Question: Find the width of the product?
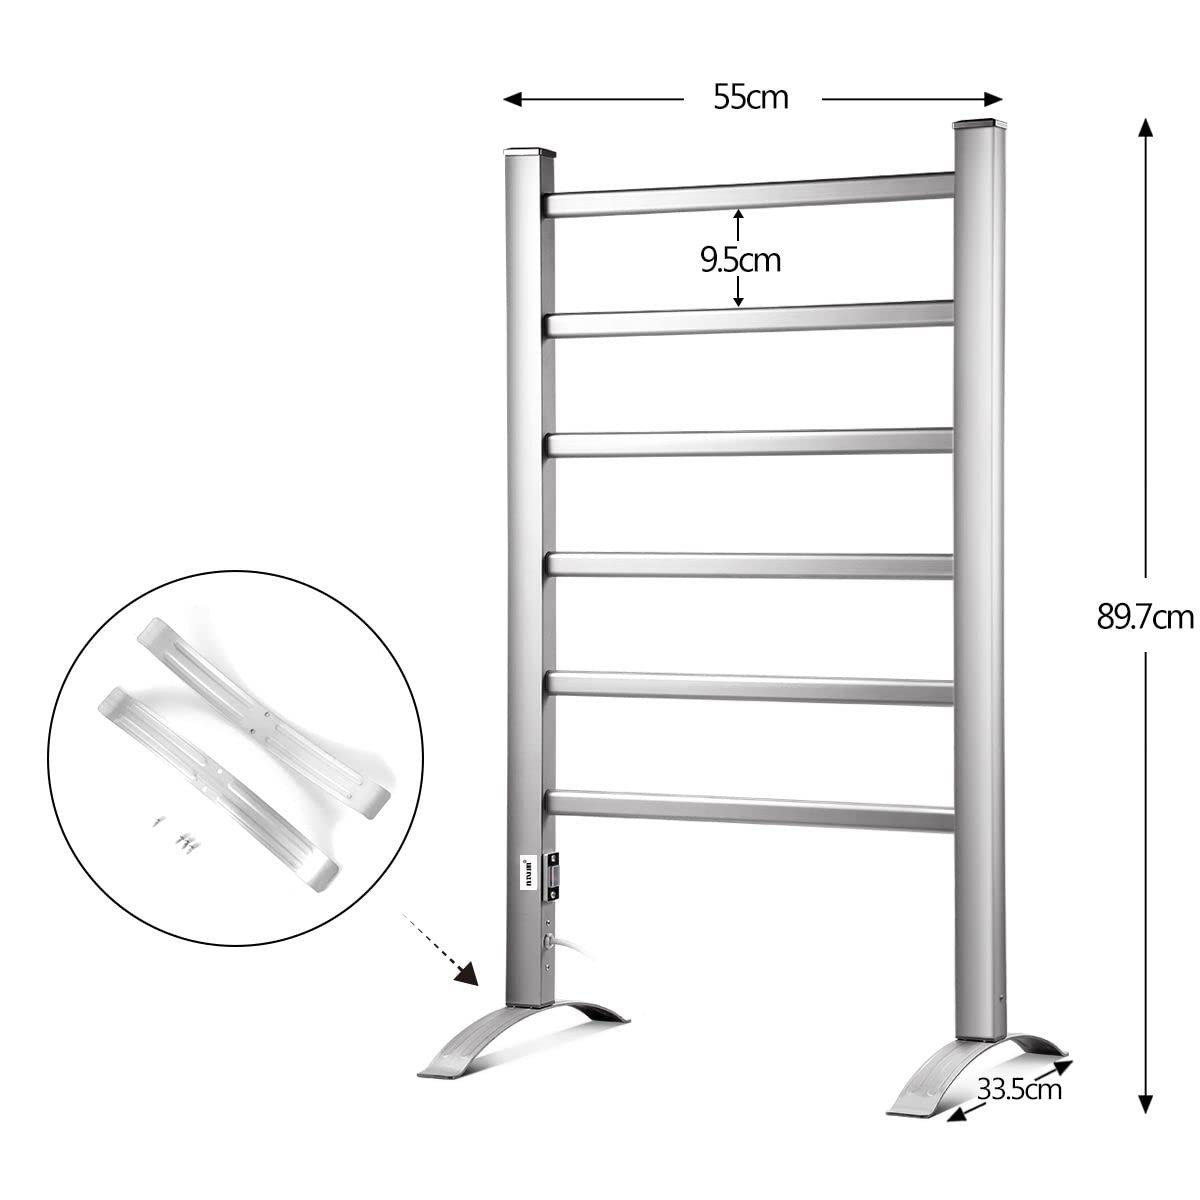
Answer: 33.5 centimetre